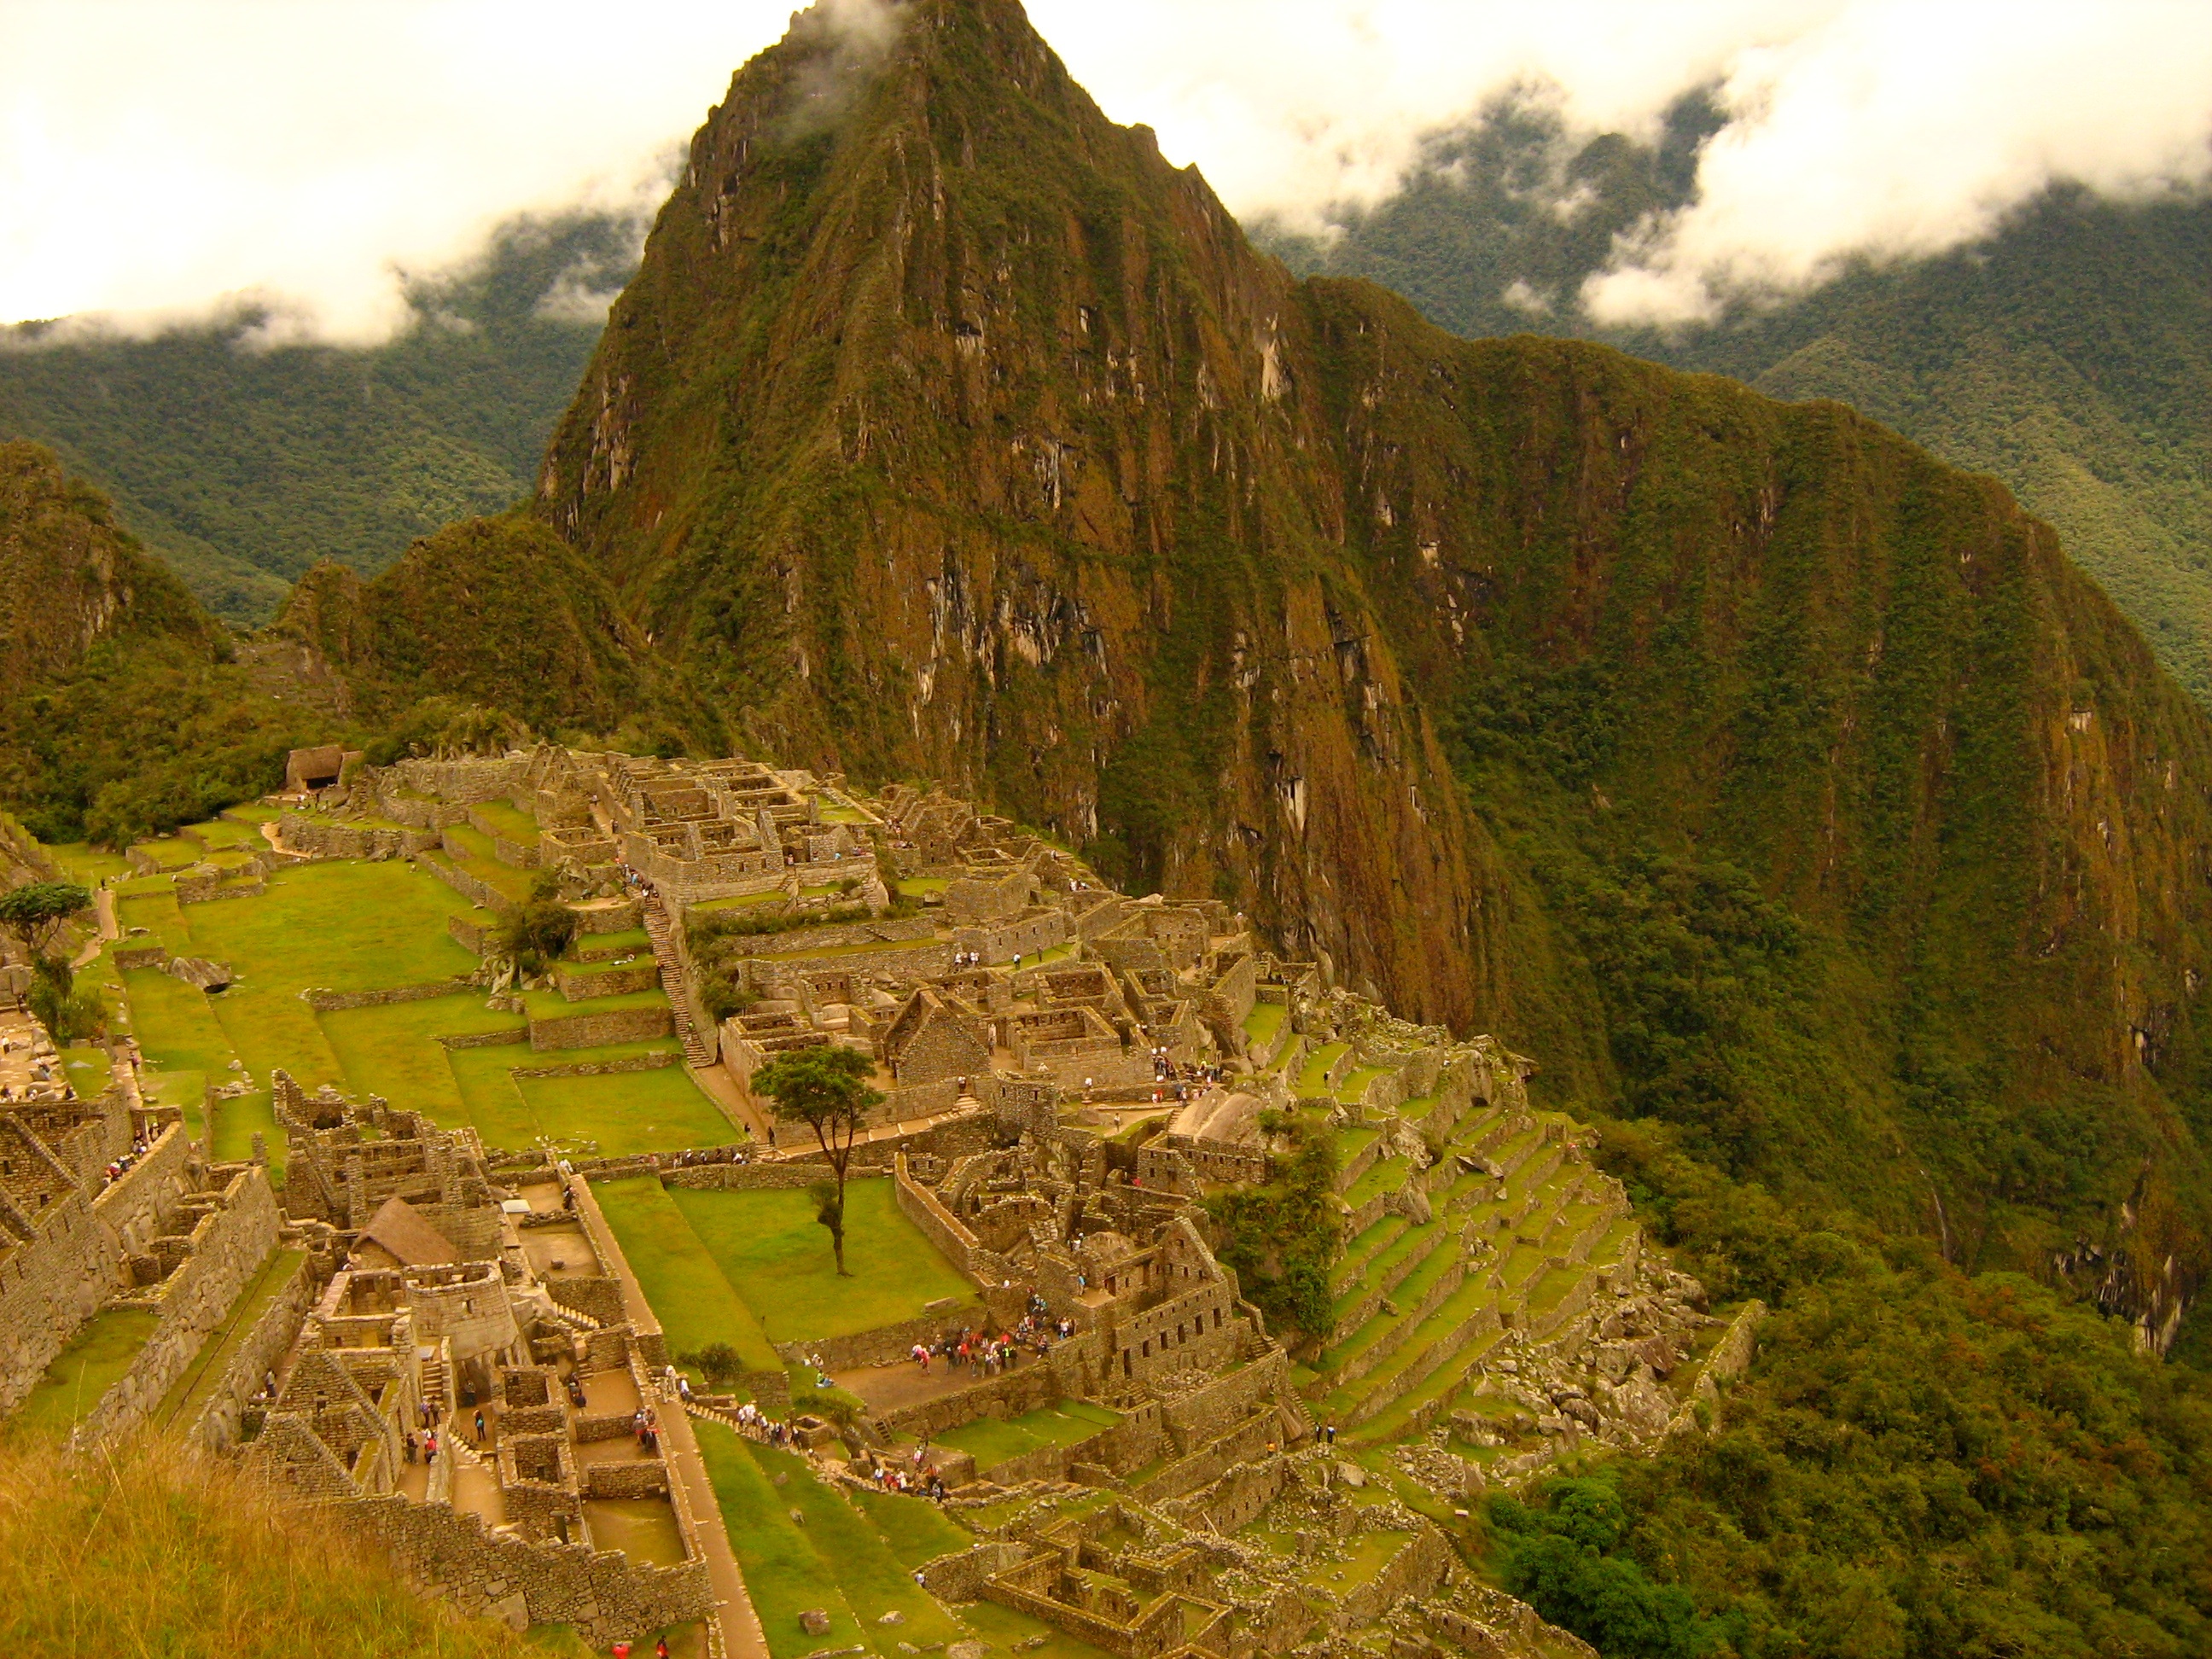
landscape, tree, mountain, meadow, hill, valley, mountain range, cliff, agriculture, highland, terrain, ridge, alps, plateau, rural area, landform, aerial photography, mountain pass, geographical feature, mountainous landforms